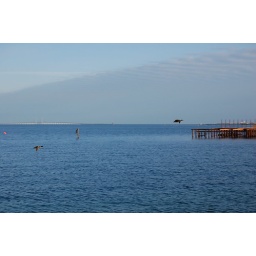
Two ducks are flying with the bridge beteween Copenhagen and Malmoe in the background